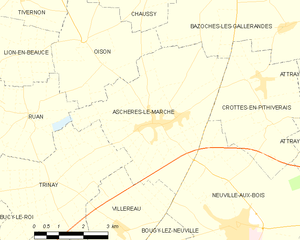
Aschères-le-Marché est une commune française située dans le département du Loiret en région Centre-Val de Loire.